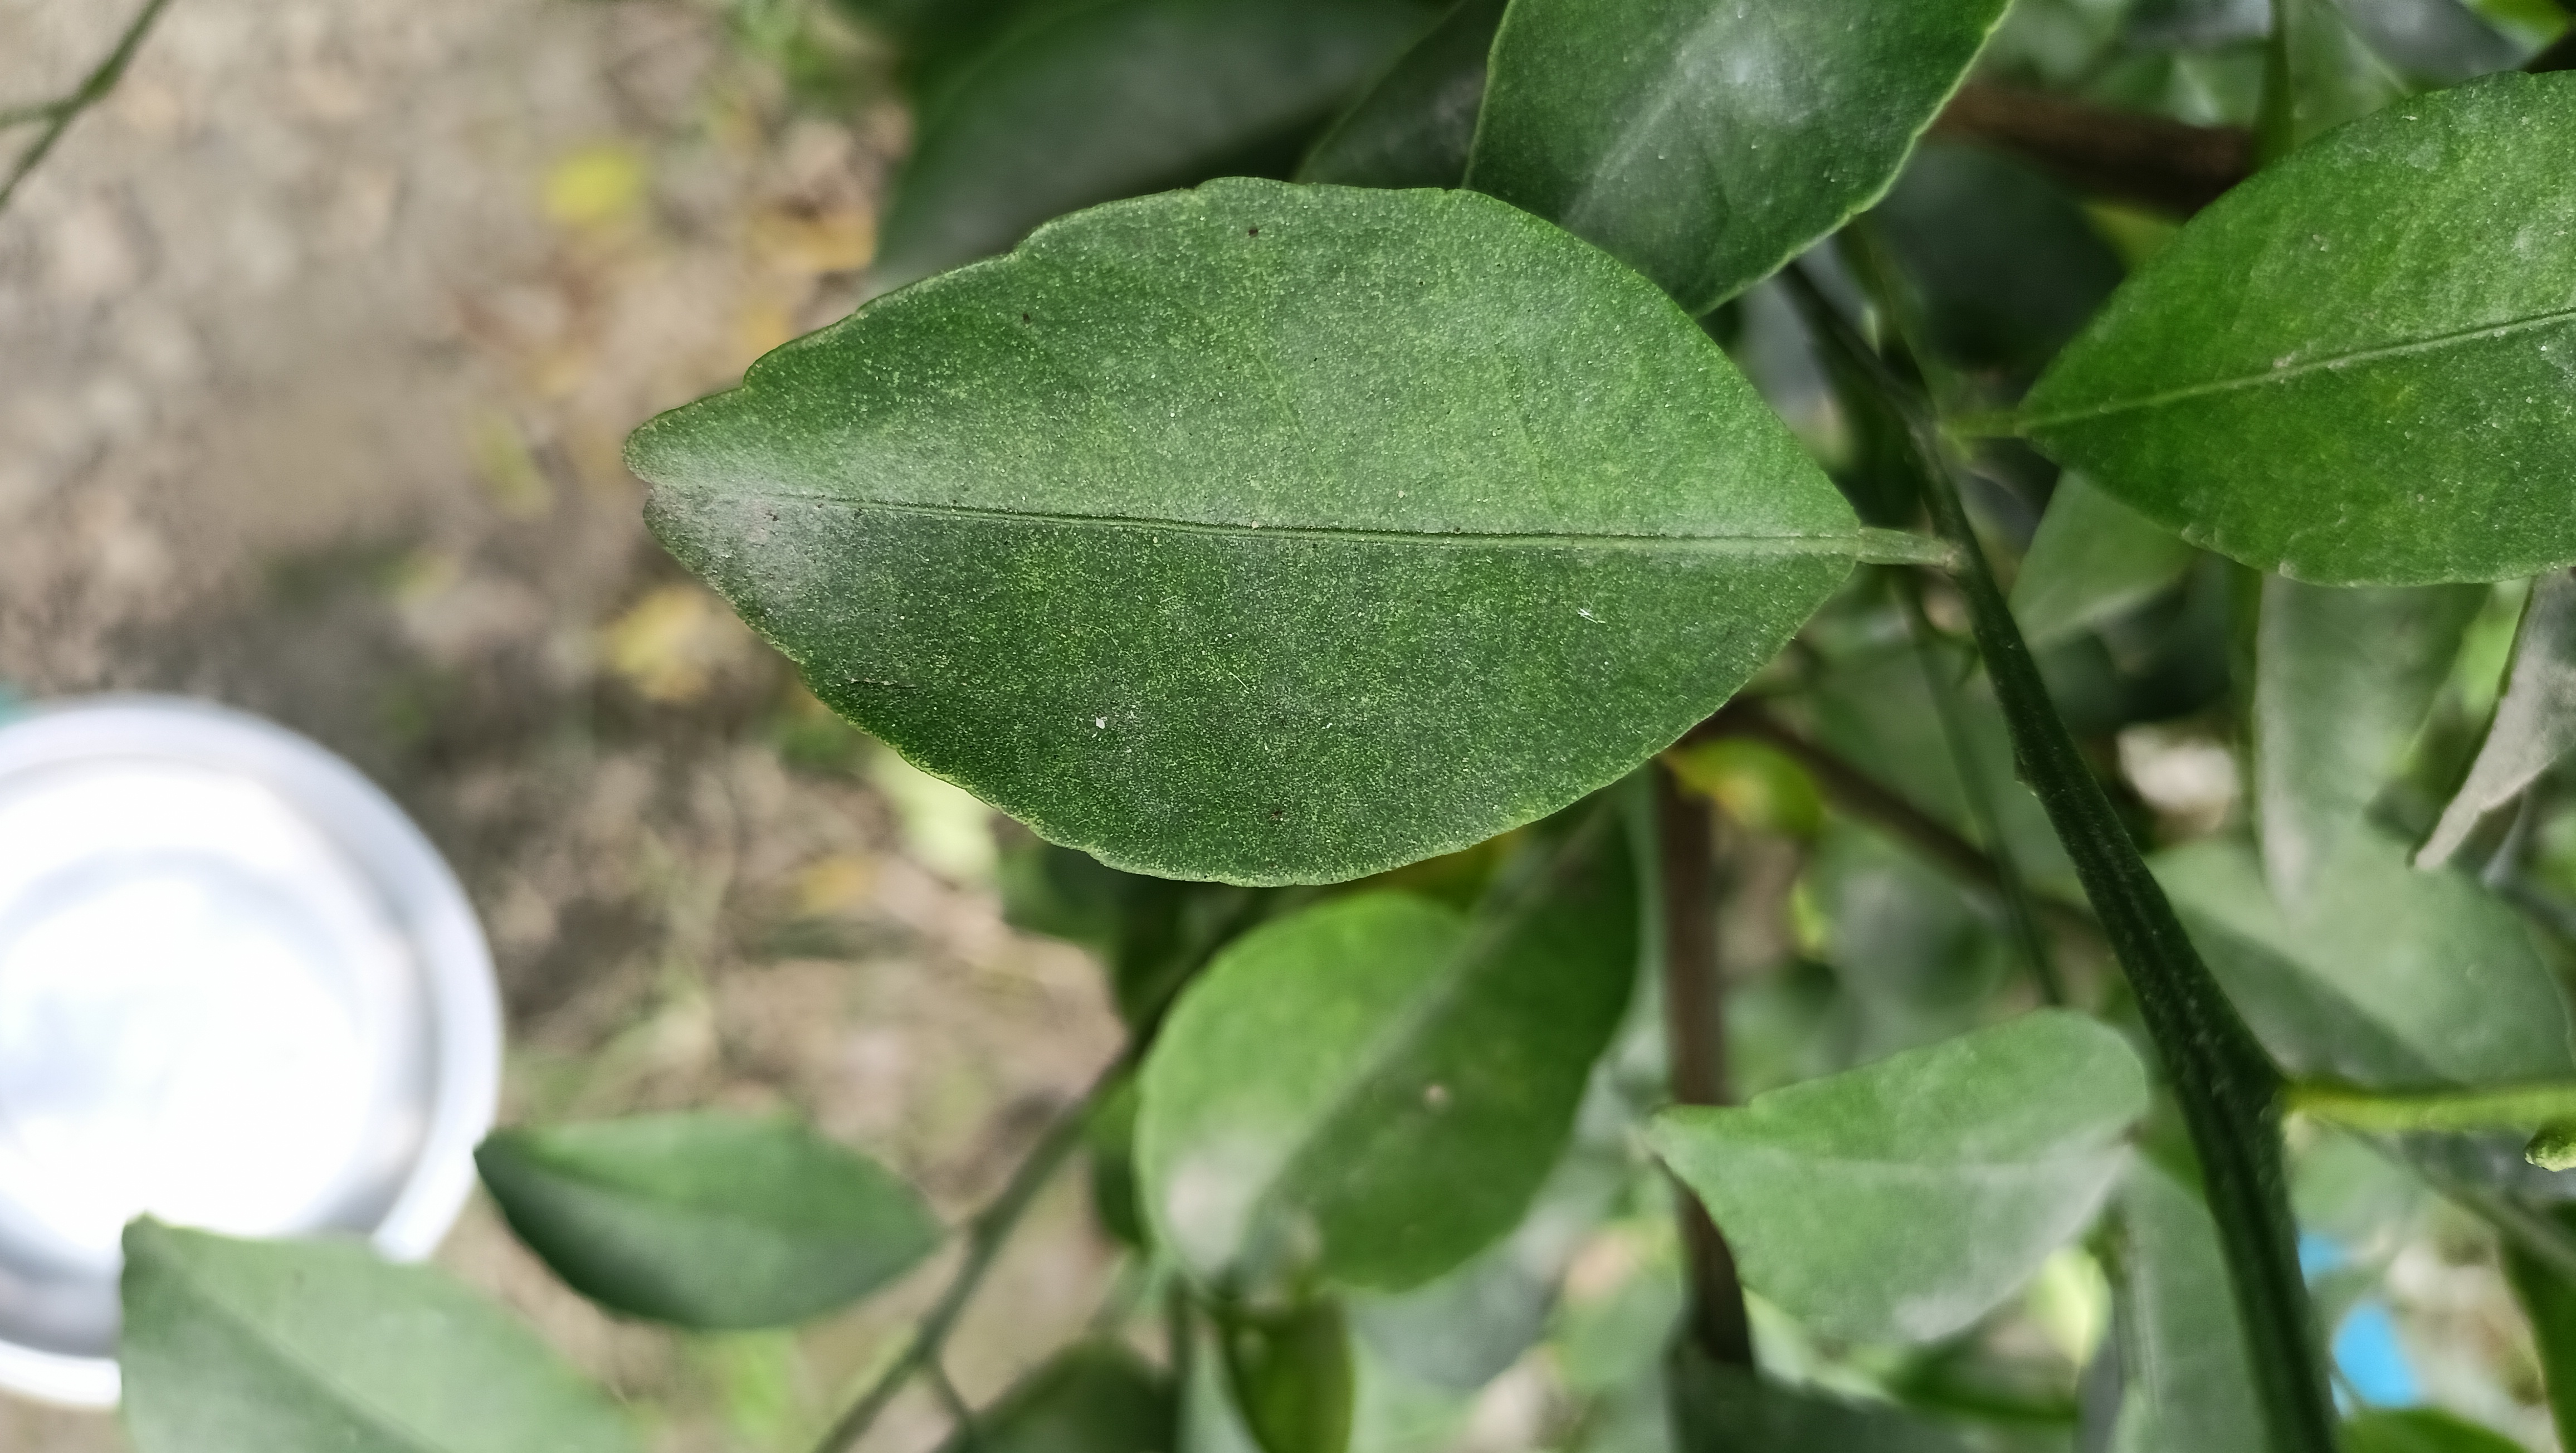
Mandarin leaf variety: China Mishti